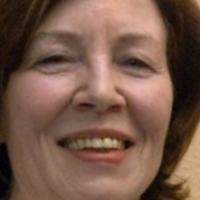
Age group: age 56-65